Armenia–Singapore relations

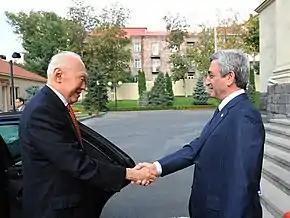
Minister Mentor of Singapore Lee Kuan Yew meets President of Armenia Serzh Sargsyan in Yerevan, 18 September 2009

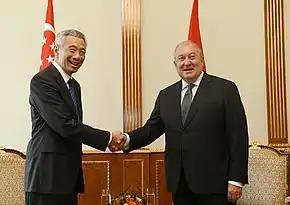
Prime Minister of Singapore Lee Hsien Loong meets President of Armenia Armen Sarkissian at the President's Residence, Yerevan, 29 September 2019

In 1965, Singapore declared independence after being expelled from the Federation of Malaya. Singapore established diplomatic relations with the Soviet Union, which Armenia was part of as Armenian SSR. On August 23, 1990, Armenia declared independence from the Soviet Union, and Singapore and Armenia established diplomatic relations on July 1, 1992.